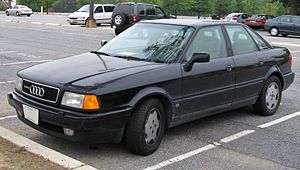
Audi 90 / Eksportmodeller
Audi 90 B4 i USA-version
Audi 90 var en bilmodel fra Audi.